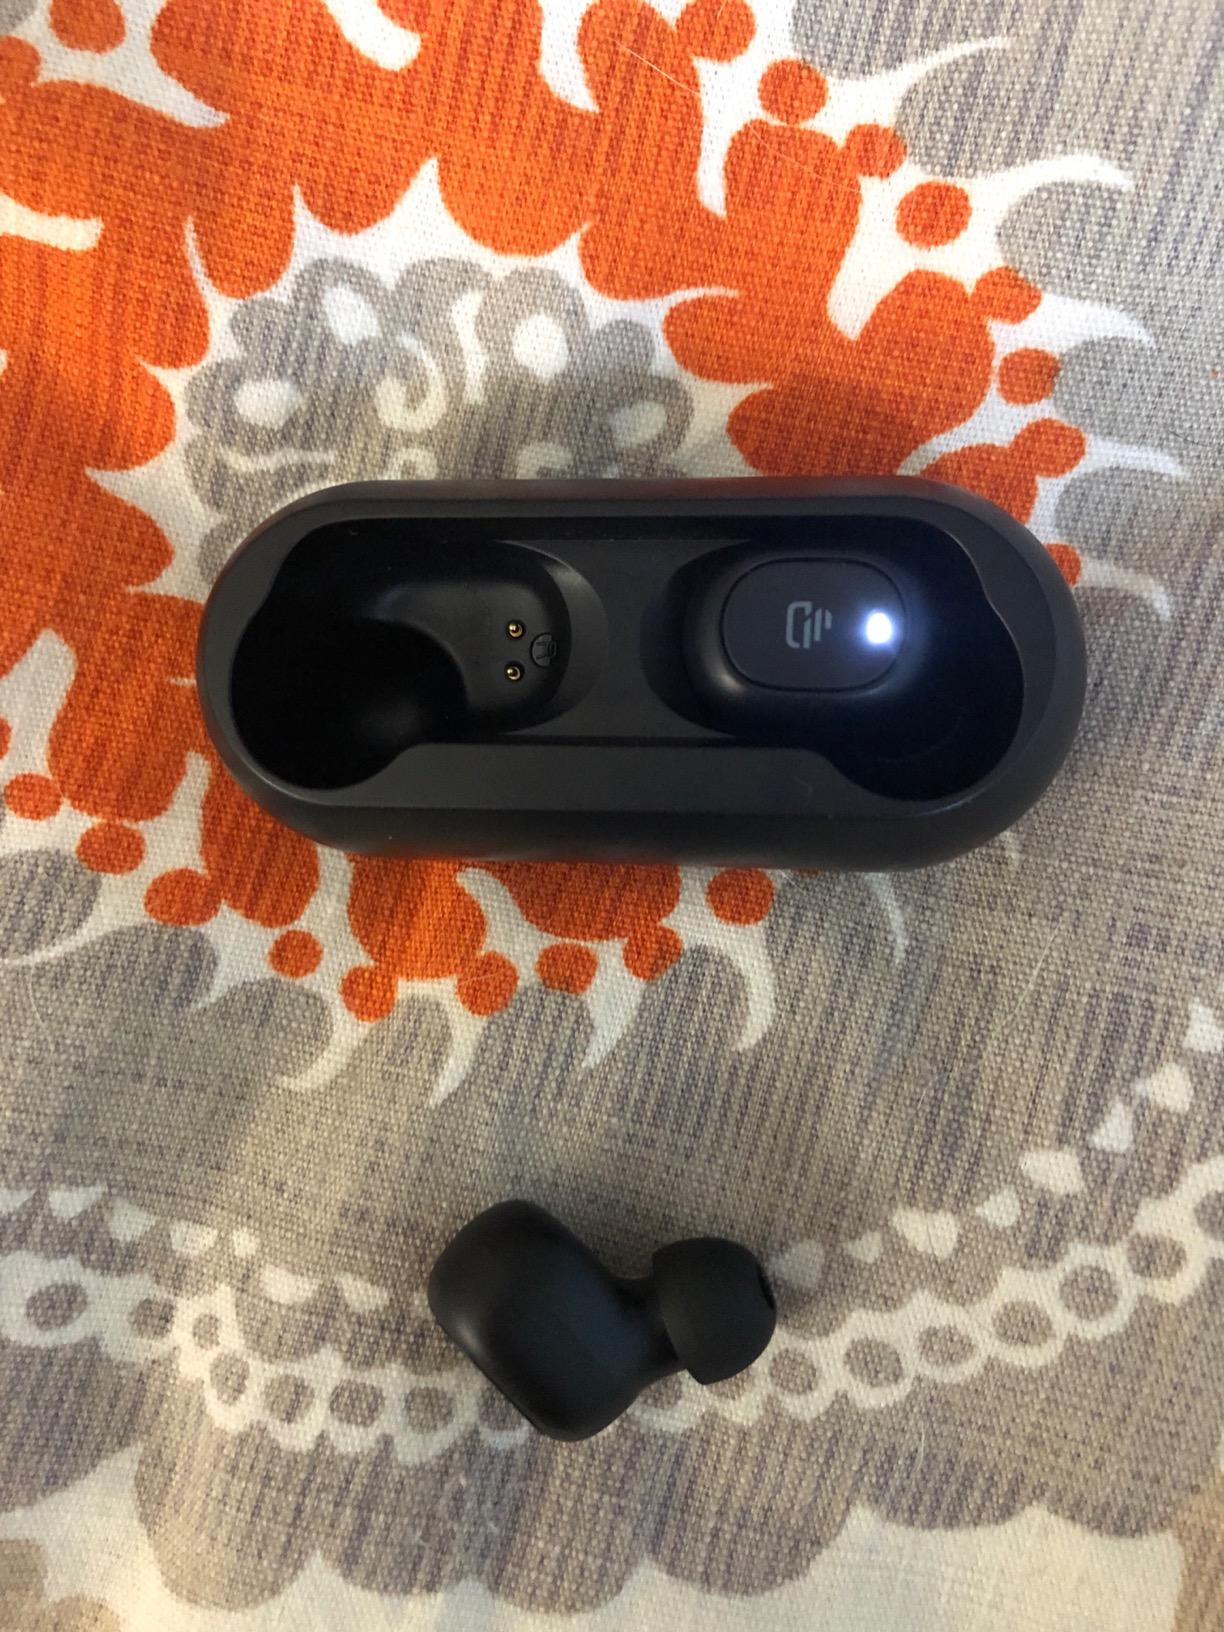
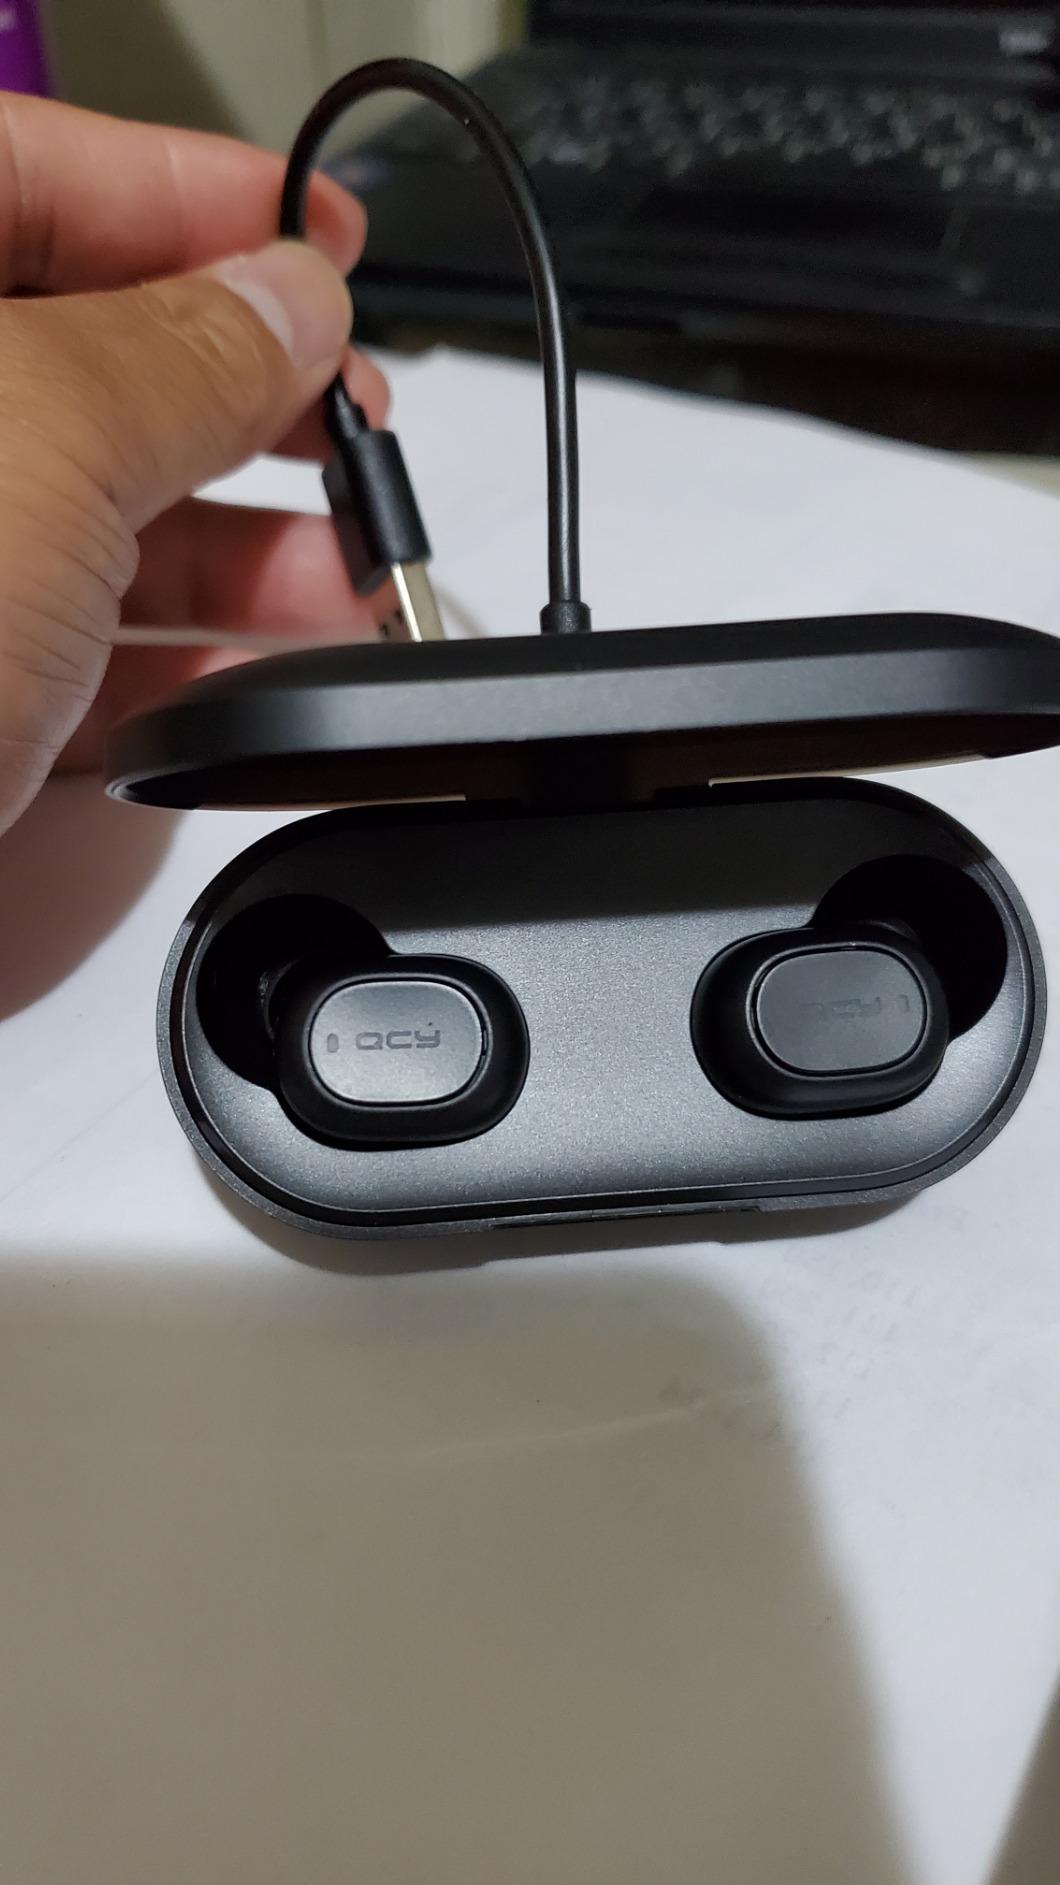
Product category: earbuds
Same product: no